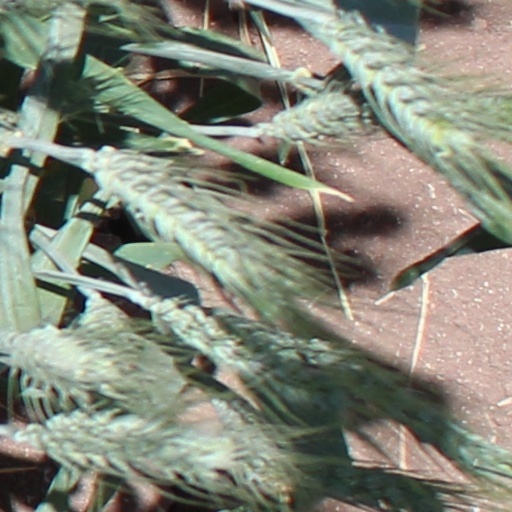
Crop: wheat